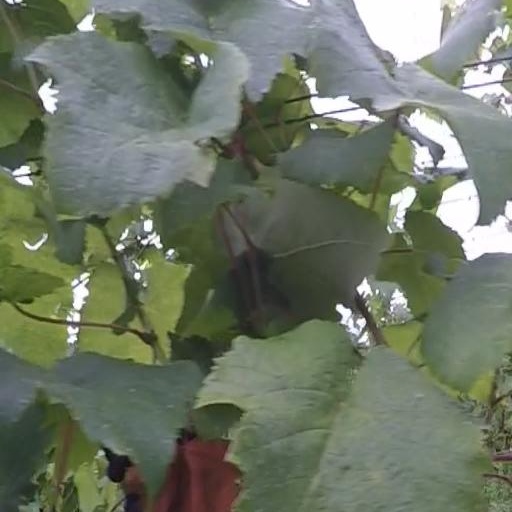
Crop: grape